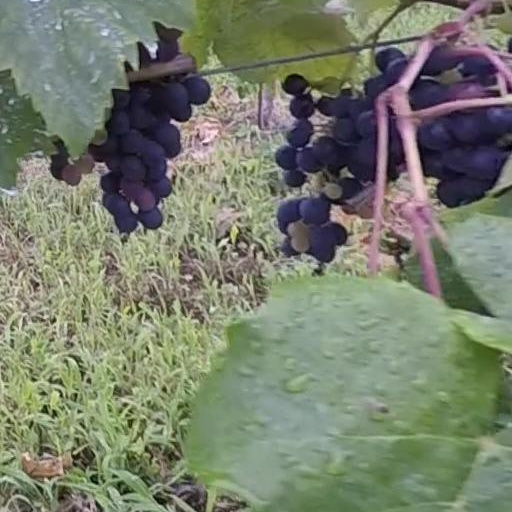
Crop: grape